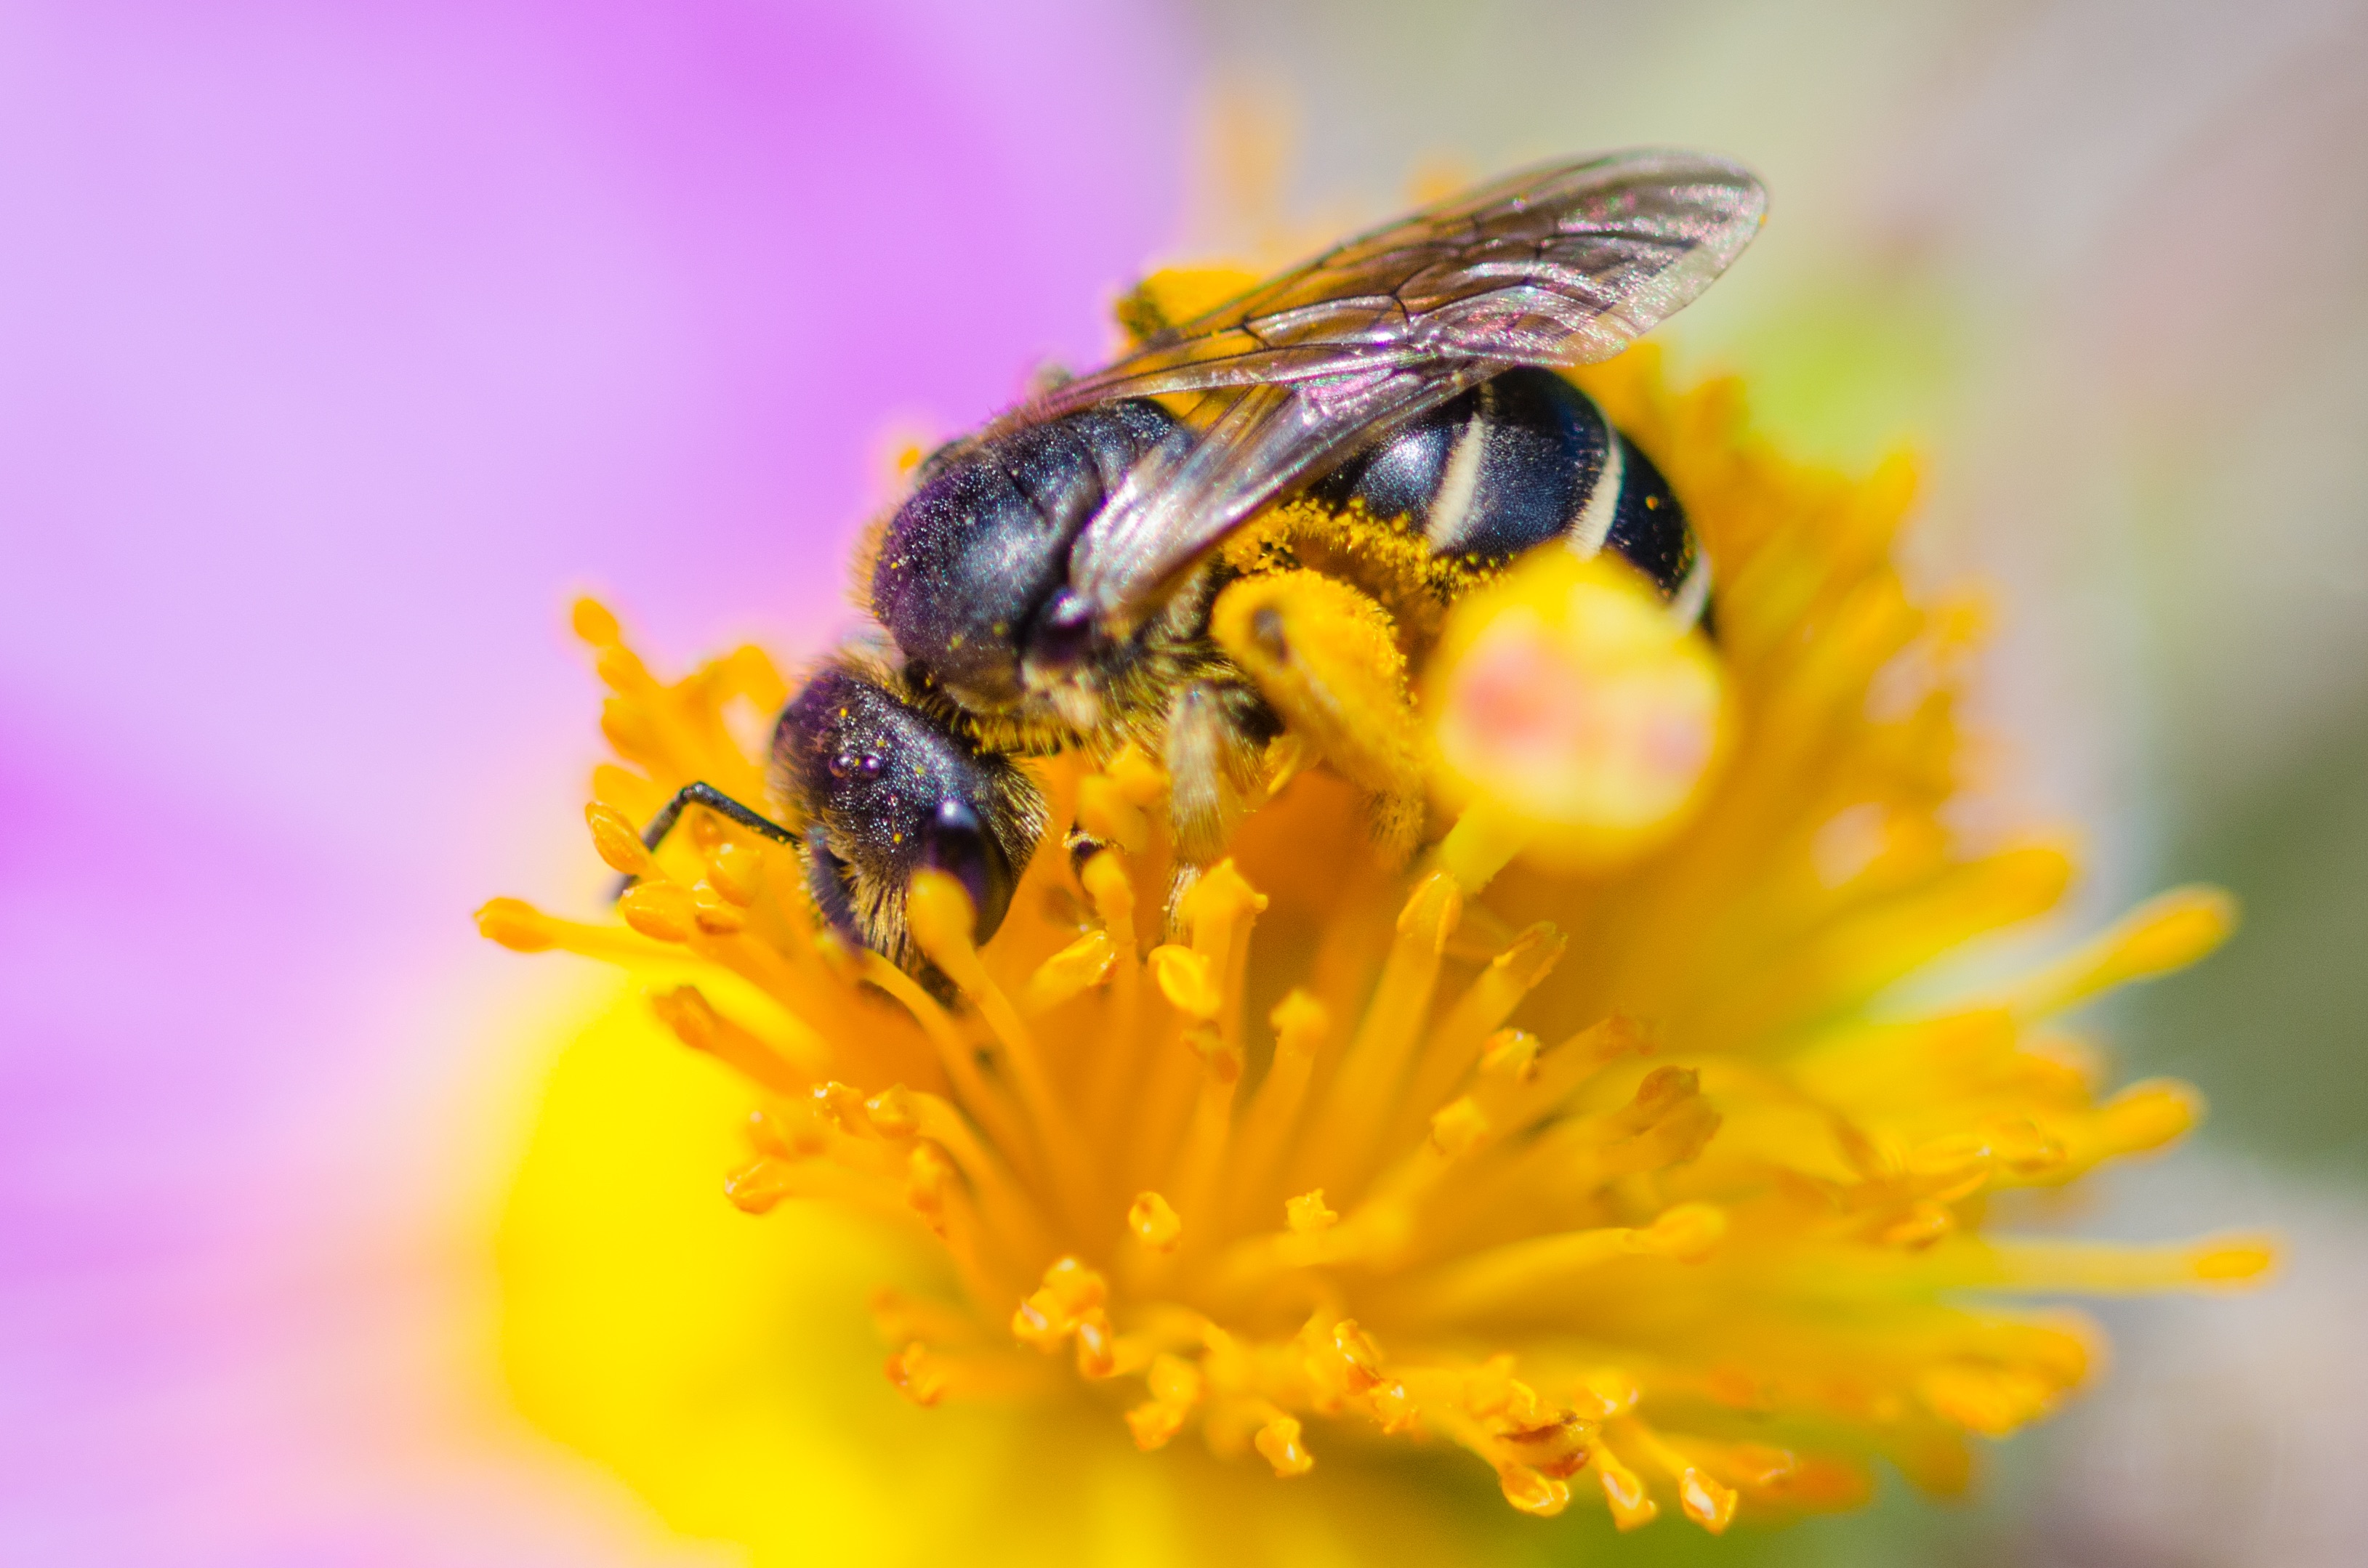
photography, flower, petal, pollen, insect, yellow, flora, fauna, invertebrate, close up, bee, bumblebee, nectar, macro photography, honey bee, membrane winged insect